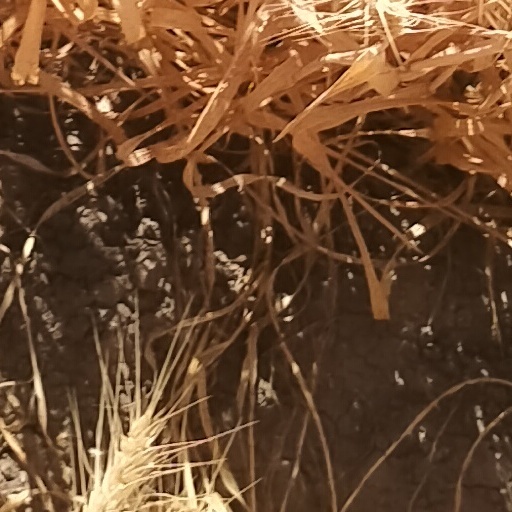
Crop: wheat